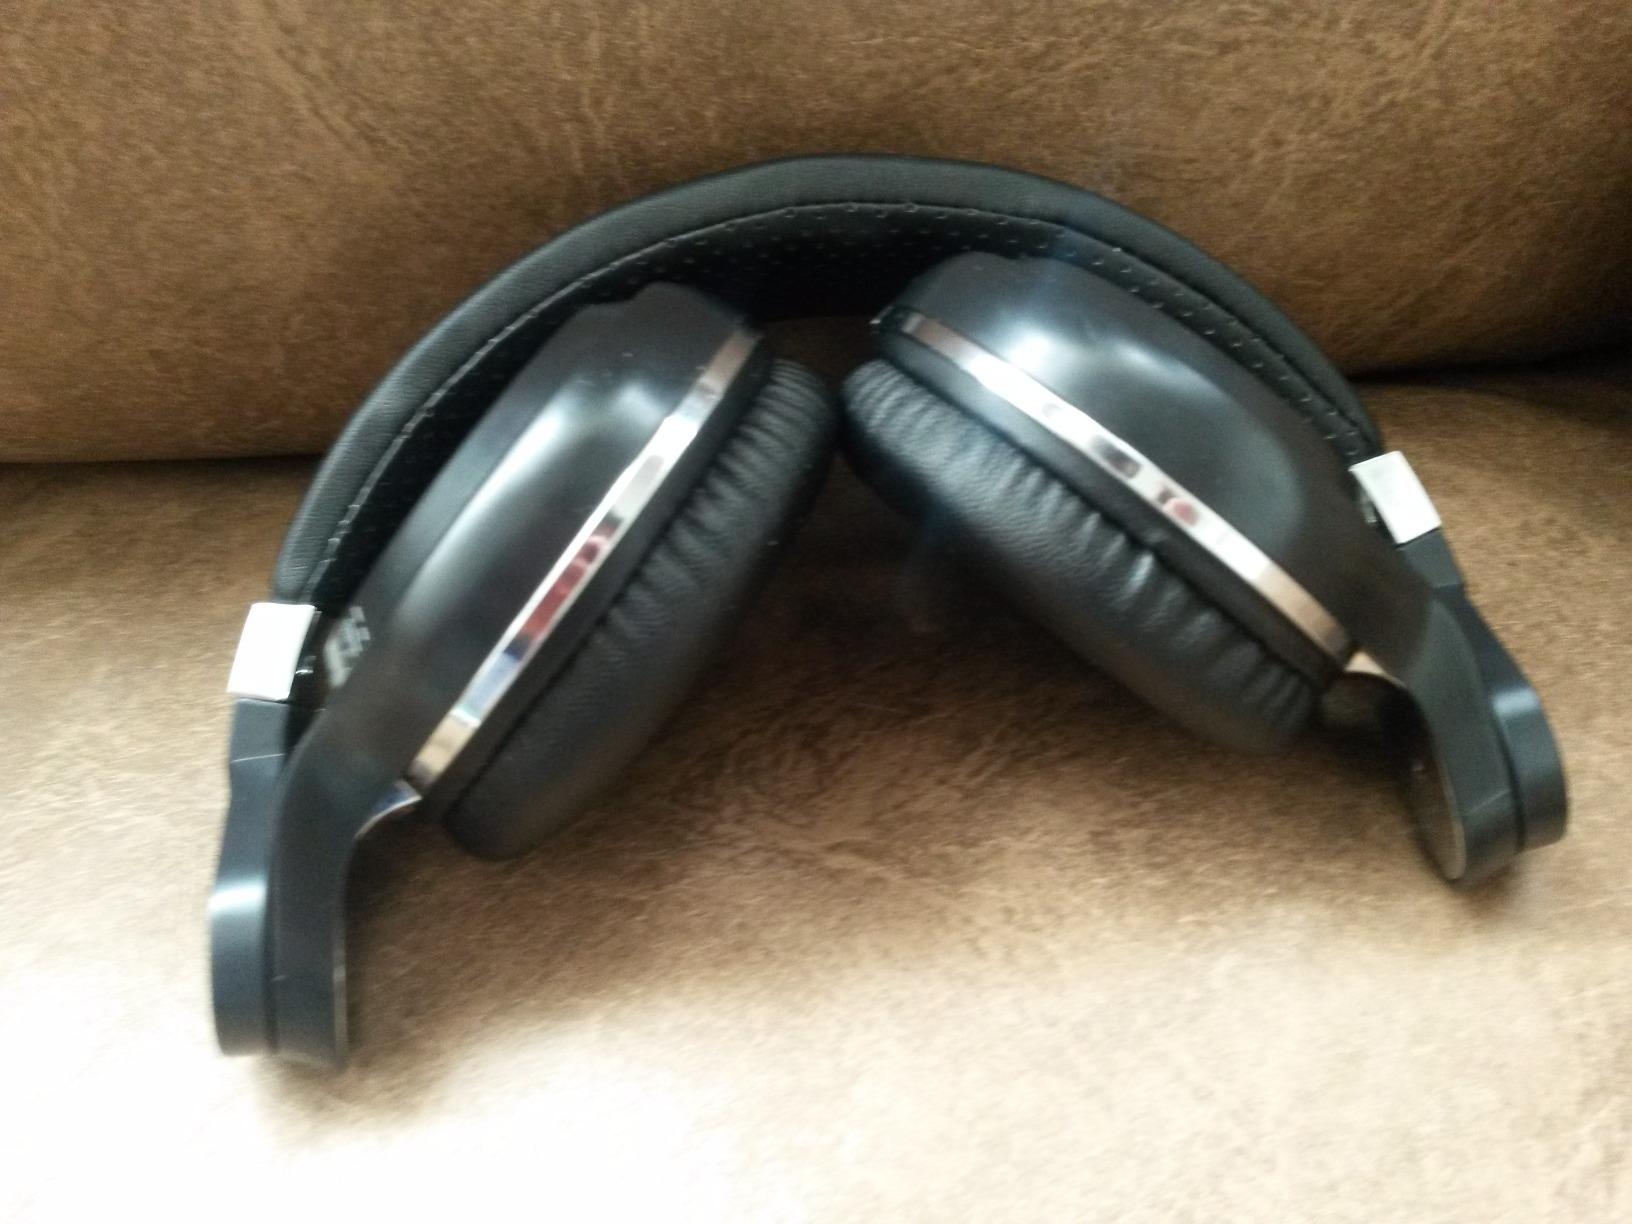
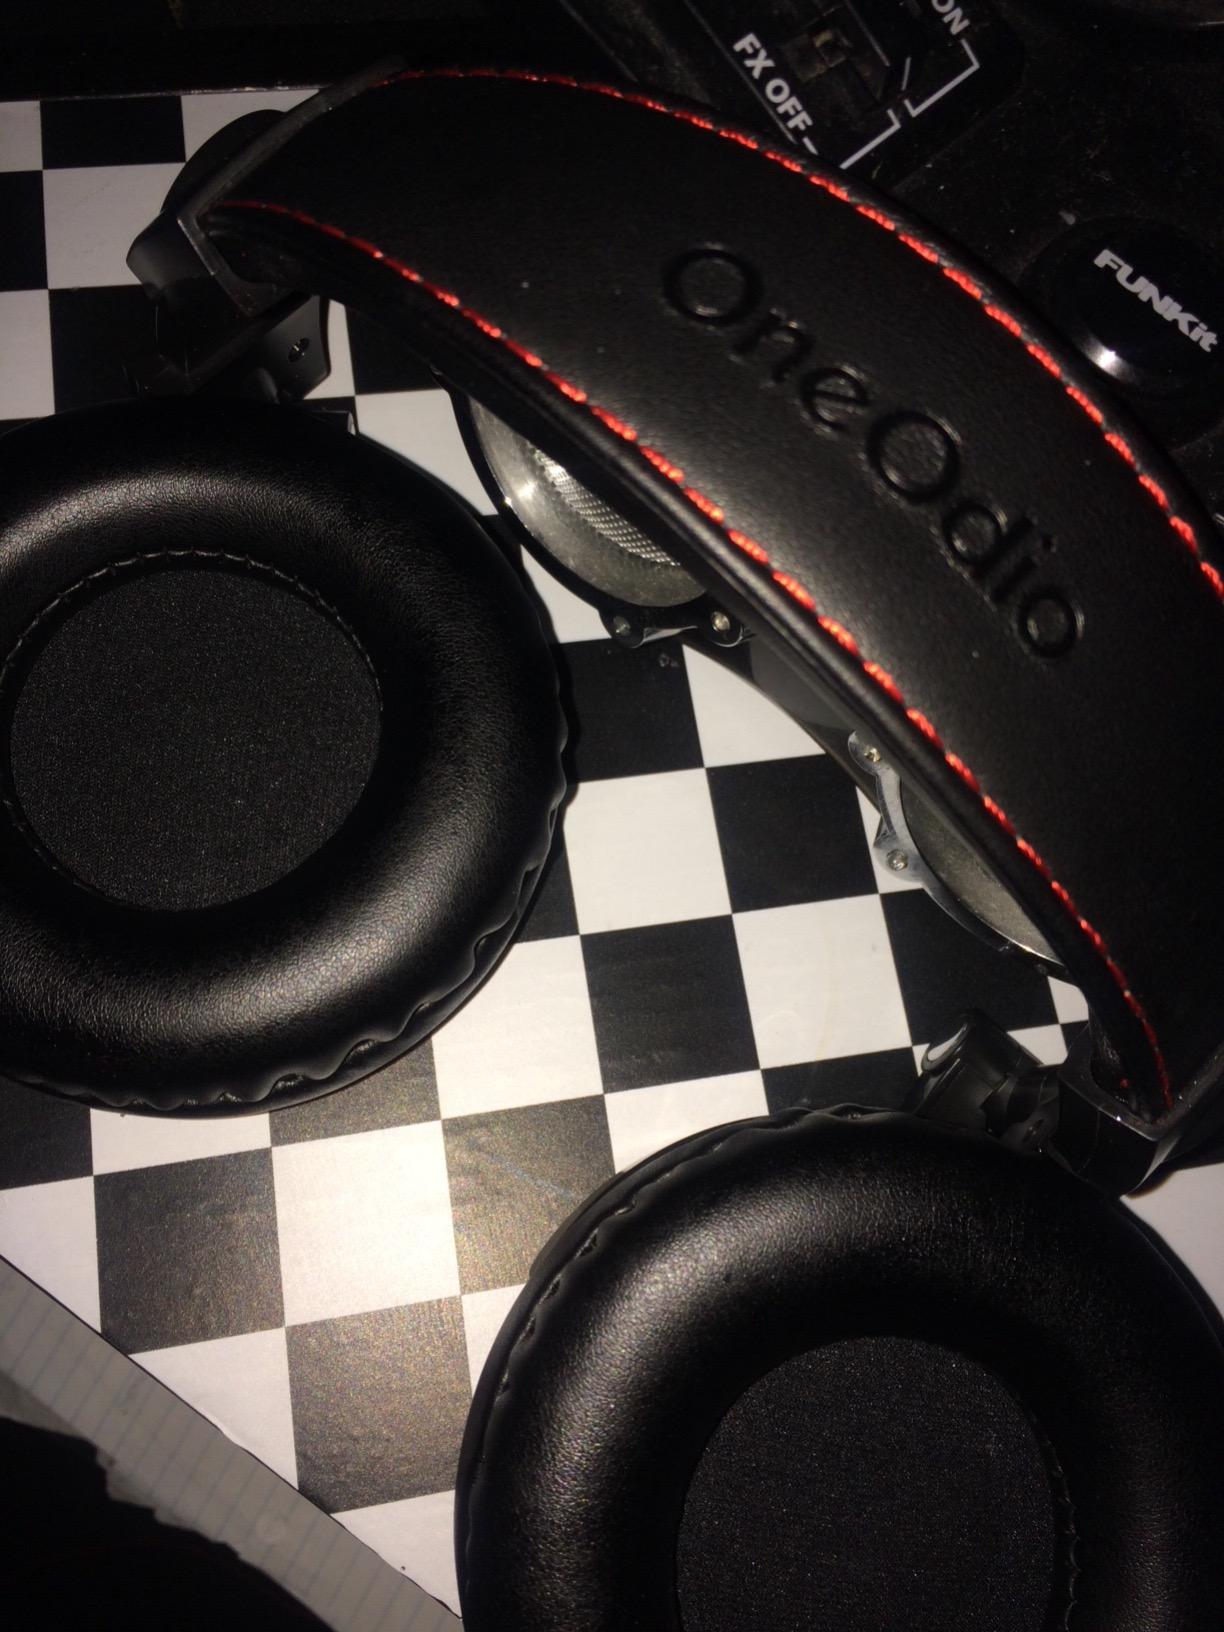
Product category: headphones
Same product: no